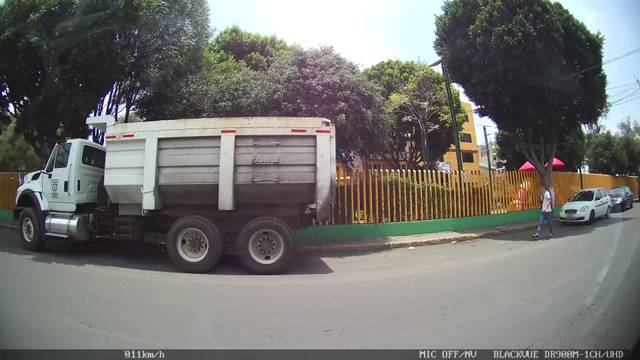
Region: Mexico
Coordinates: 19.356, -99.238